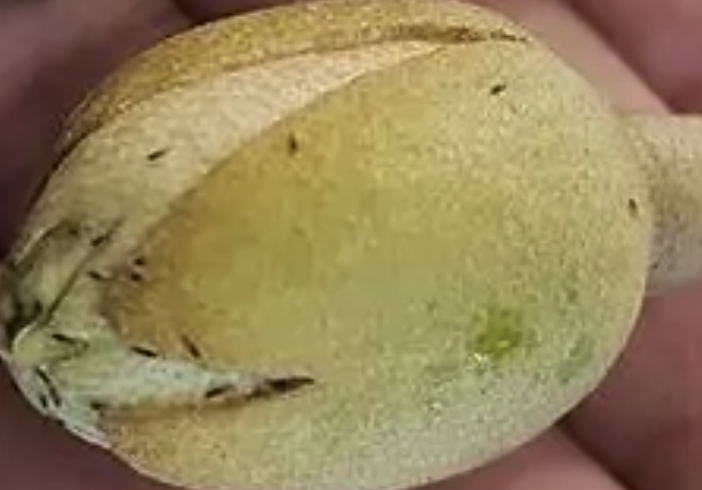
Label: thrips_disease